Nina Clifford

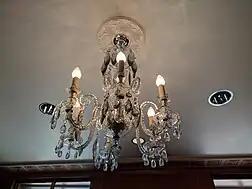
Chandelier from Nina Clifford's brothel, later moved to the St. Paul mayor's office

The brothel's foundations were discovered during excavations for the Science Museum of Minnesota in 1998. A group of archaeologists from the 106 Group unearthed many artifacts. From these they concluded that, although the prostitutes earned nine or ten times the average women's earnings at the time, conditions were unsanitary and harsh.